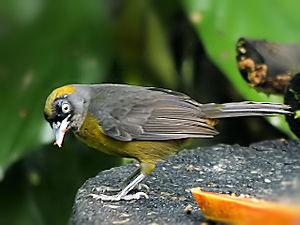
Le genre Mitrospingus regroupe deux espèces d'oiseau appartenant à la famille des Thraupidae.
Le Tangara obscur, également appelé mitropspin obscur, est une espèce de passereau de la famille des Thraupidae.